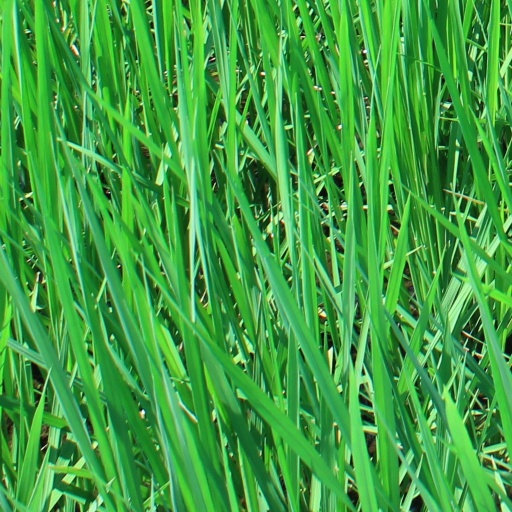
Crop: rice